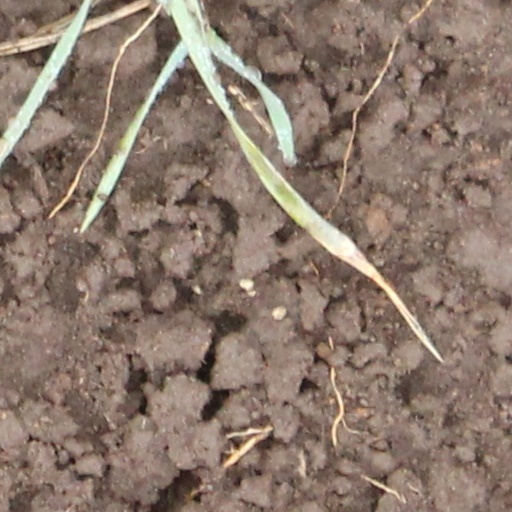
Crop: wheat